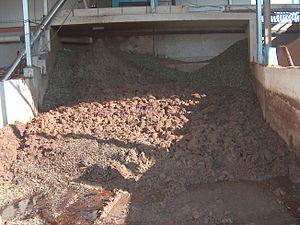
Les grignons d'olive sont un sous-produit du processus d'extraction de l'huile d'olive composé des peaux, des résidus de la pulpe et des fragments des noyaux. Les grignons sont les résidus solides résultant de l'extraction d'huile, alors que les résidus liquides sont dénommés margines. Depuis les années 1990, où les exigences environnementales relatives aux rejets liquides à charge polluante non nulle ont pris de l'ampleur, les moulins à huile rejettent de moins en moins des margines, mais au contraire des grignons à teneur en eau plus élevée, appelés « grignons pâteux » ou « marginions ». Le terme « grignons » est cependant le seul utilisé dans les textes réglementaires, la seule différence entre les grignons classiques et les grignons pâteux étant la teneur en eau.